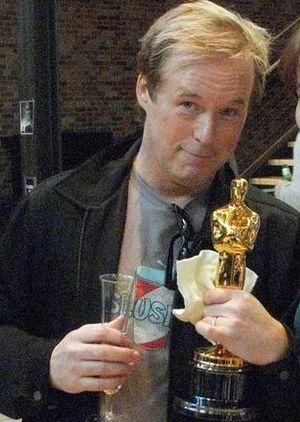
Philip Bradley Bird, dit Brad Bird, né le 15 septembre 1957 à Kalispell, est un animateur, réalisateur, scénariste et producteur de cinéma américain.